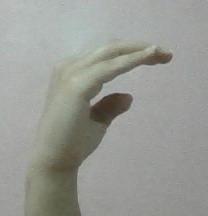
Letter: jeem